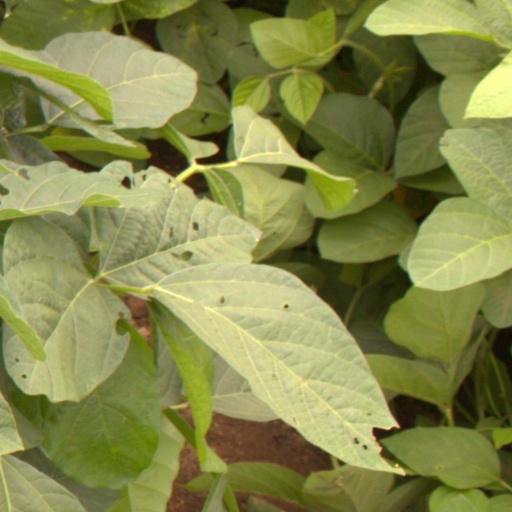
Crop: soybean